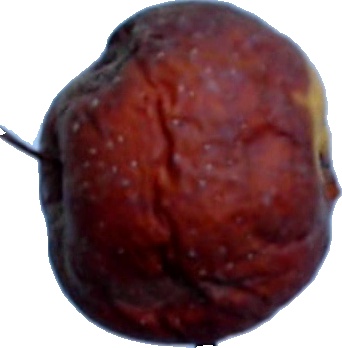
Label: apple_rotten_1